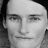
Emotion: neutral